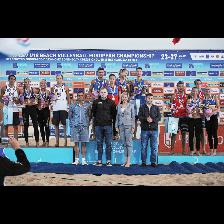
Label: Human